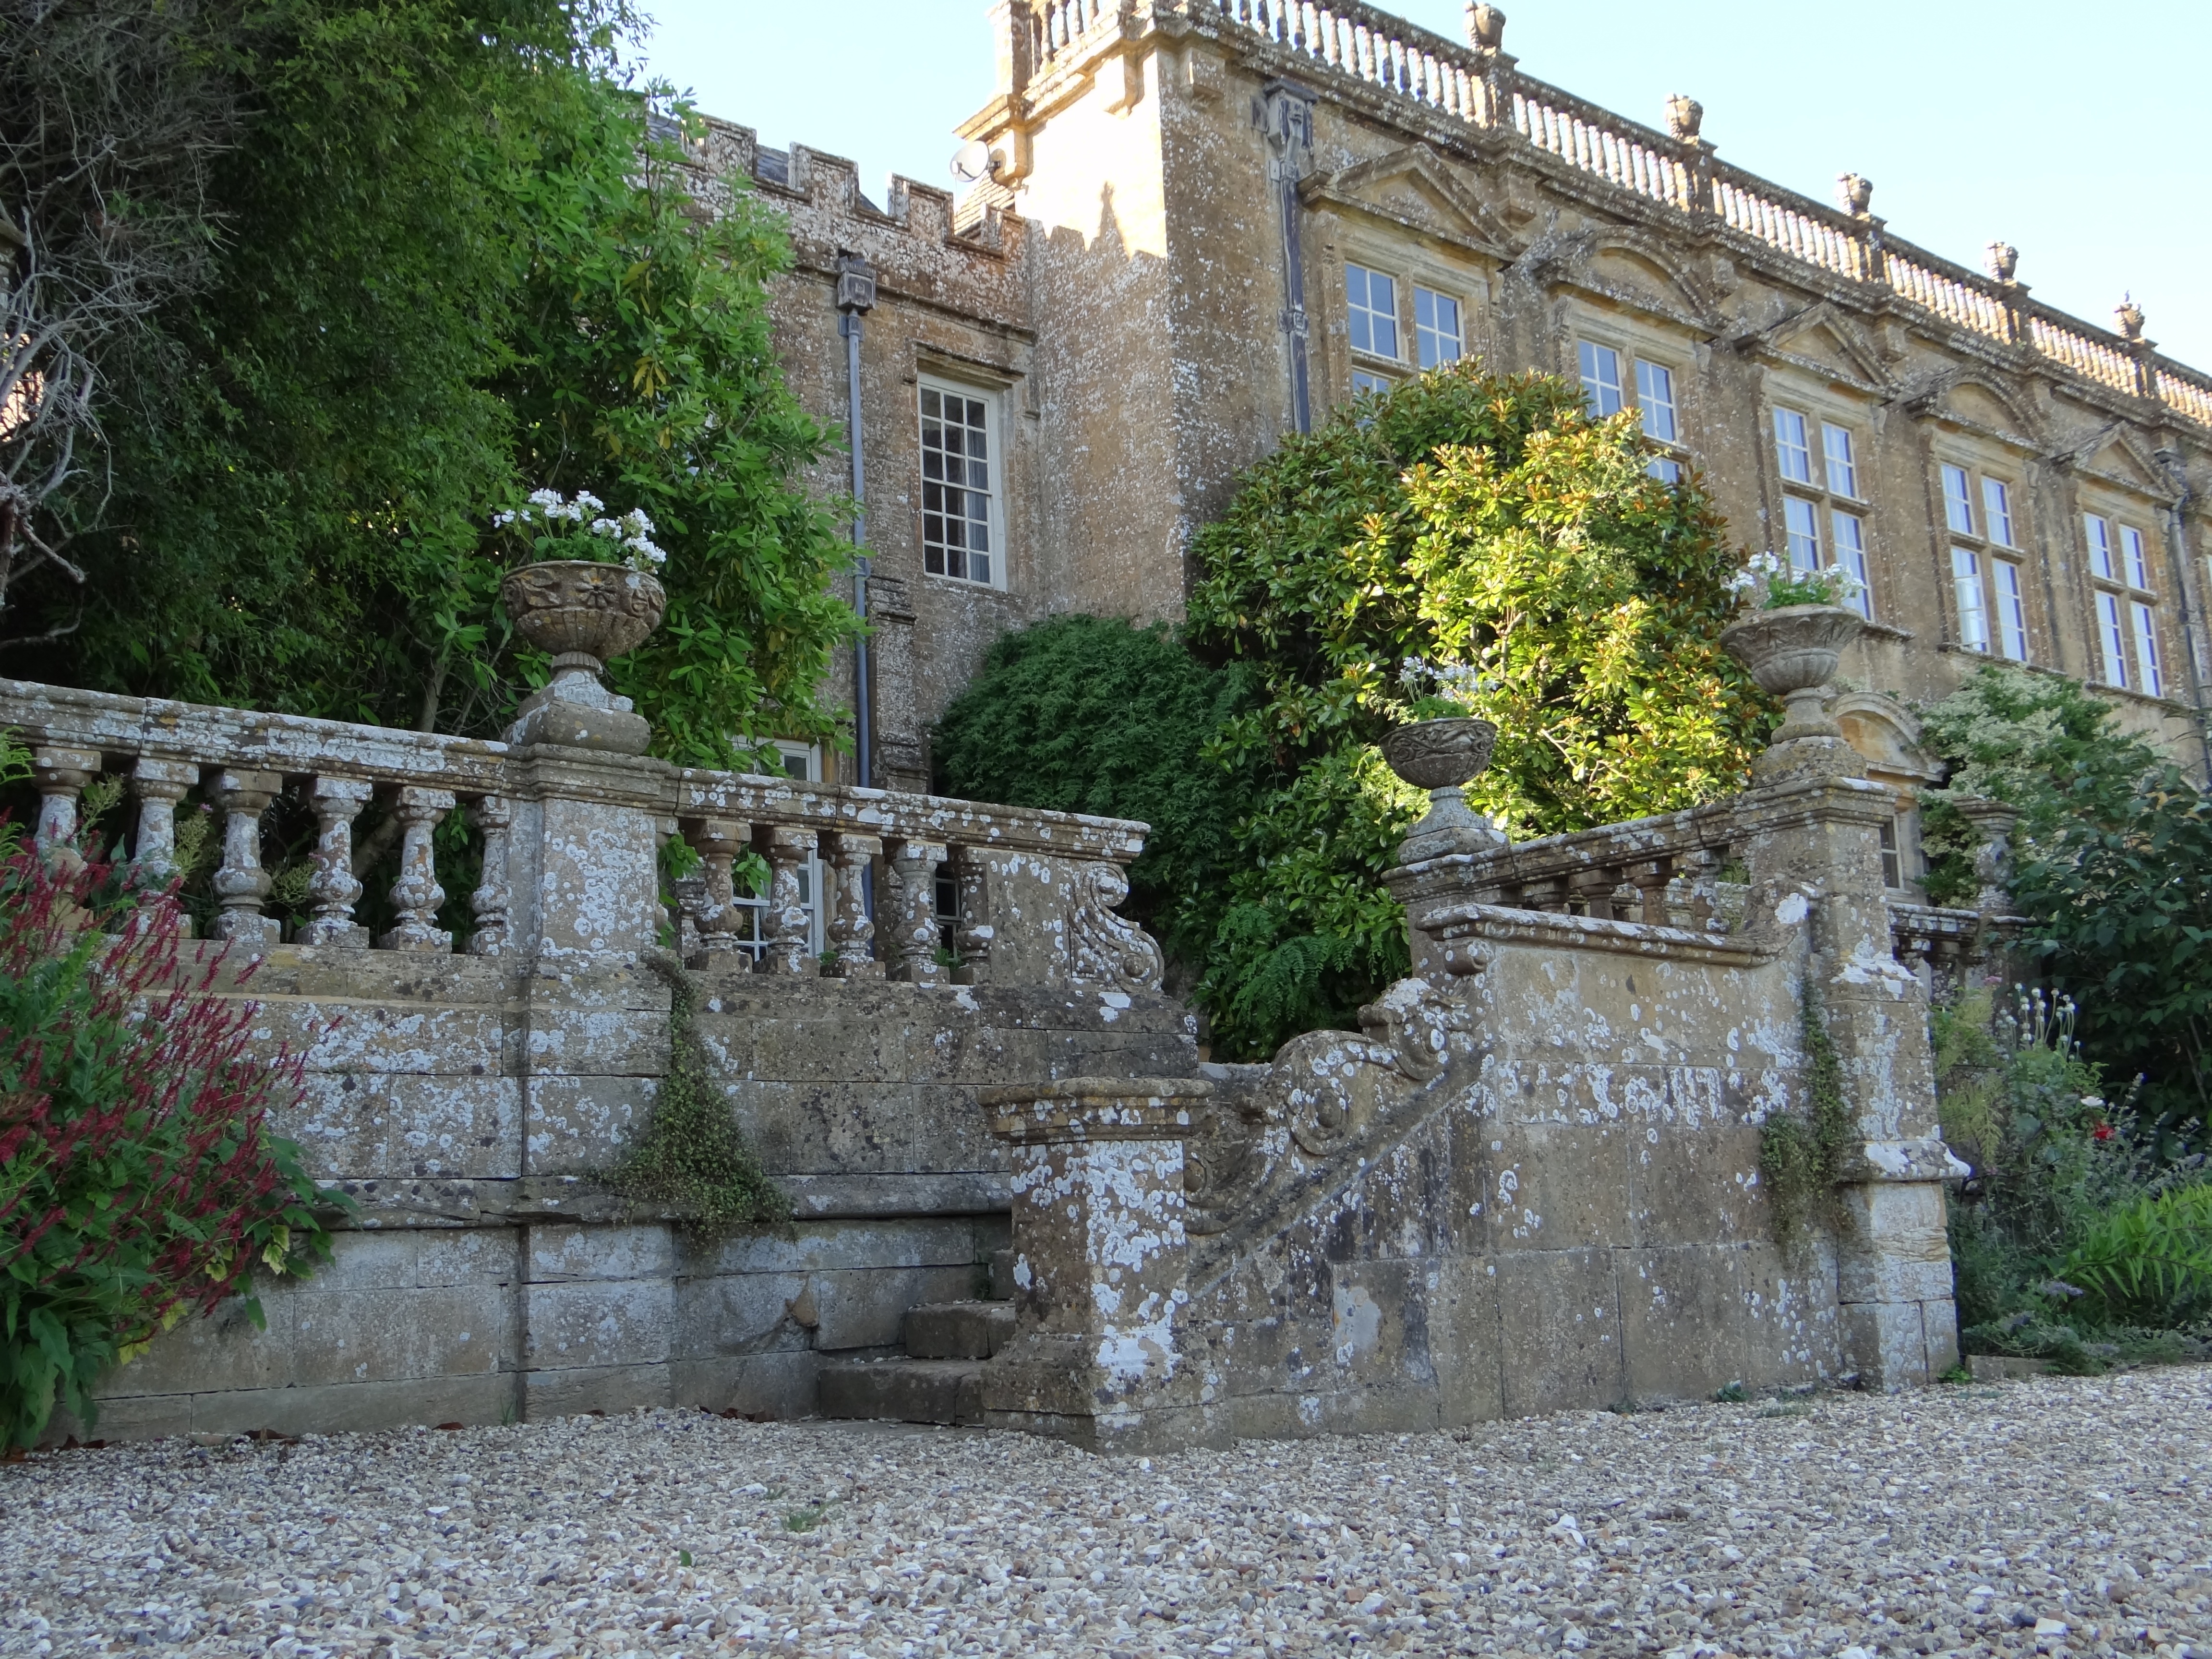
architecture, mansion, building, chateau, palace, wall, tower, castle, garden, waterway, england, courtyard, ruins, monastery, estate, historically, country estate, ancient history, victoria's garden